Big Brother 12 (American season)

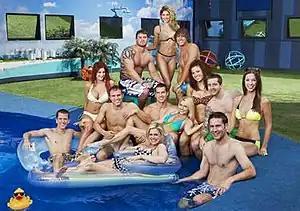
Top: Lane, Kristen and HaydenMiddle: Rachel, Enzo, Brendon, Britney, Monet, Matt and AnnieBottom: Ragan, Kathy and Andrew

Fourteen HouseGuests had been cast for this season, but one, Paola Aviles, a 30-year-old real estate agent, voluntarily left during the sequester period and was not replaced. The HouseGuests entered the House on July 3, 2010.